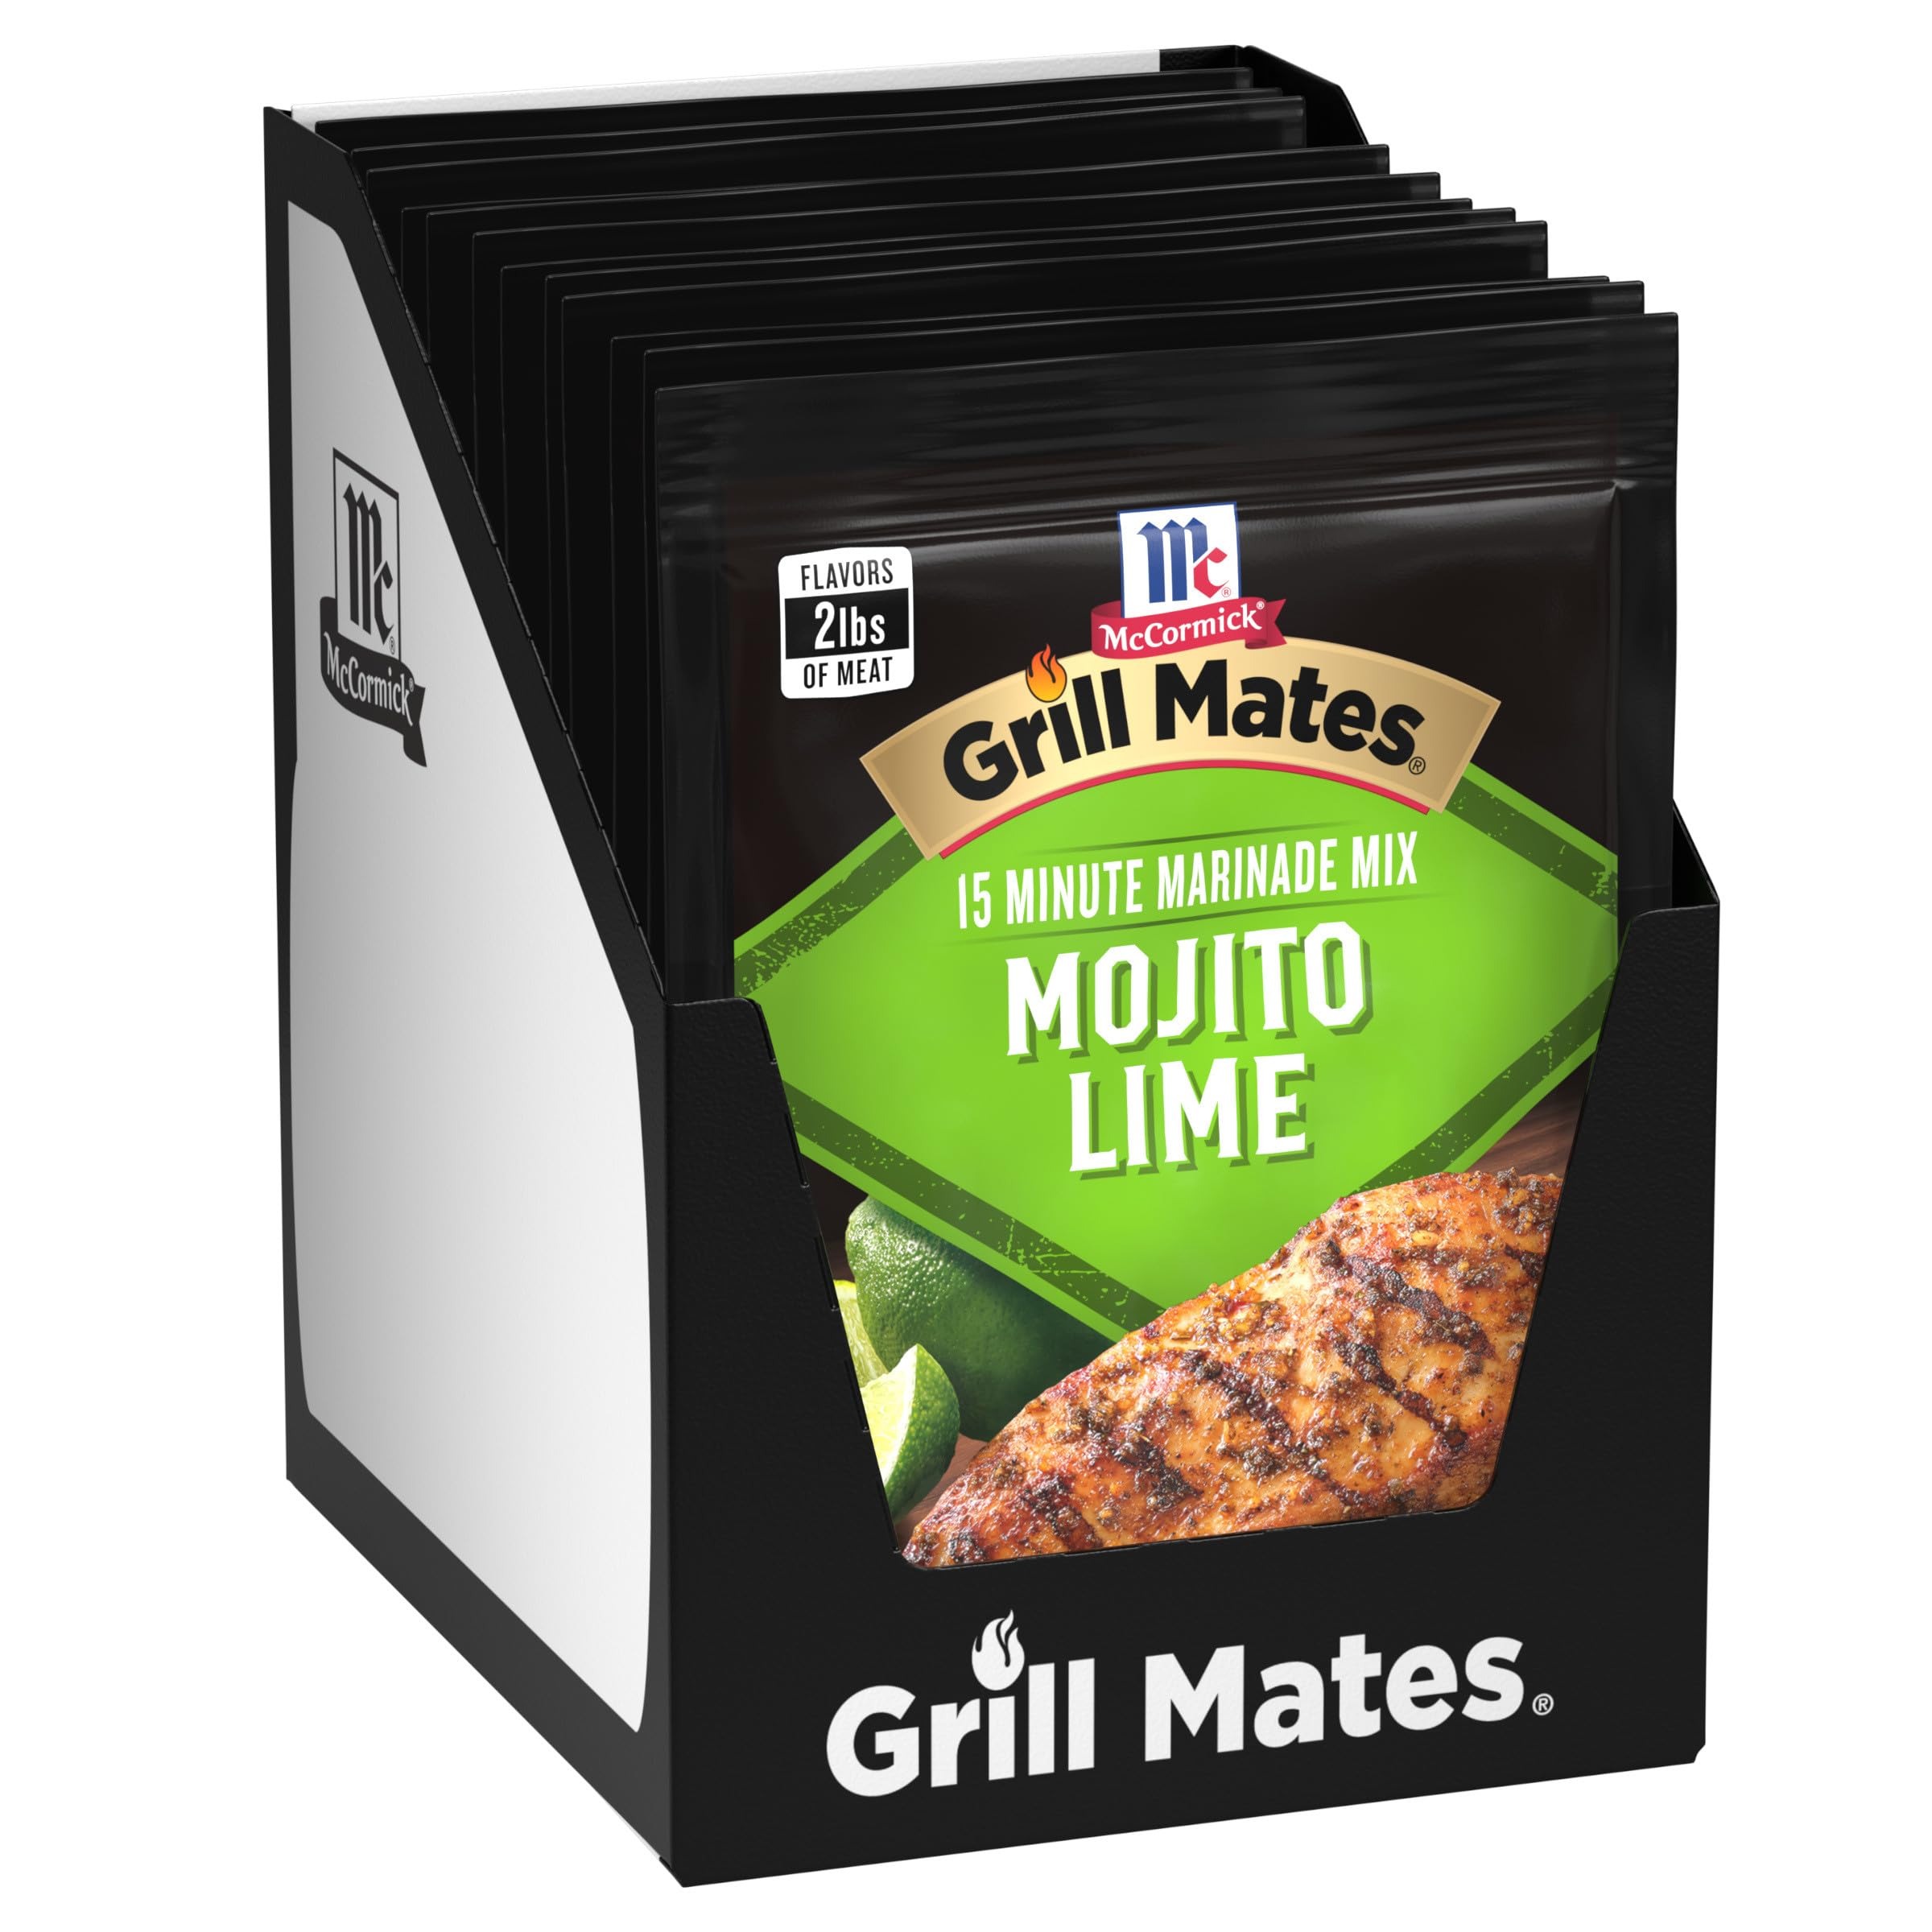
Item Name: McCormick Grill Mates Mojito Lime Marinade Mix, 1.06 oz (Pack of 12)
Bullet Point 1: Bold blend of sugar, spearmint, chili pepper, garlic and lime
Bullet Point 2: No MSG or artificial flavors added
Bullet Point 3: Made with McCormick spices
Bullet Point 4: Ideal for shrimp and chicken
Bullet Point 5: PREP TIP: Combine 1 packet with 1/4 cup oil and 2 tbsp. water and apple cider or white vinegar with 2 lbs shrimp, chicken or beef; marinate and then let the grill go to work
Value: 12.72
Unit: Ounce

Price: 2.055